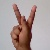
The image shows a hand gesture representing the letter 'K' in Indian Sign Language.